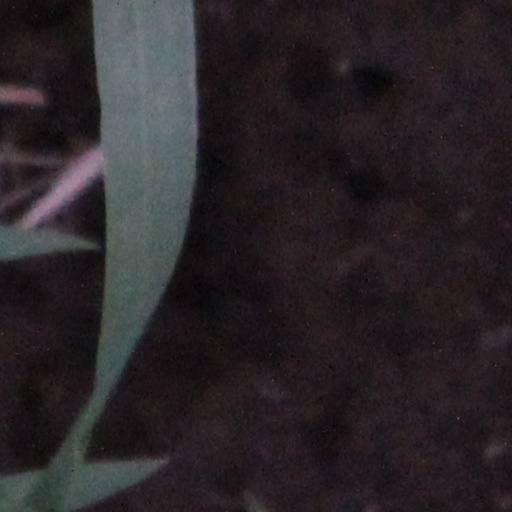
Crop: wheat